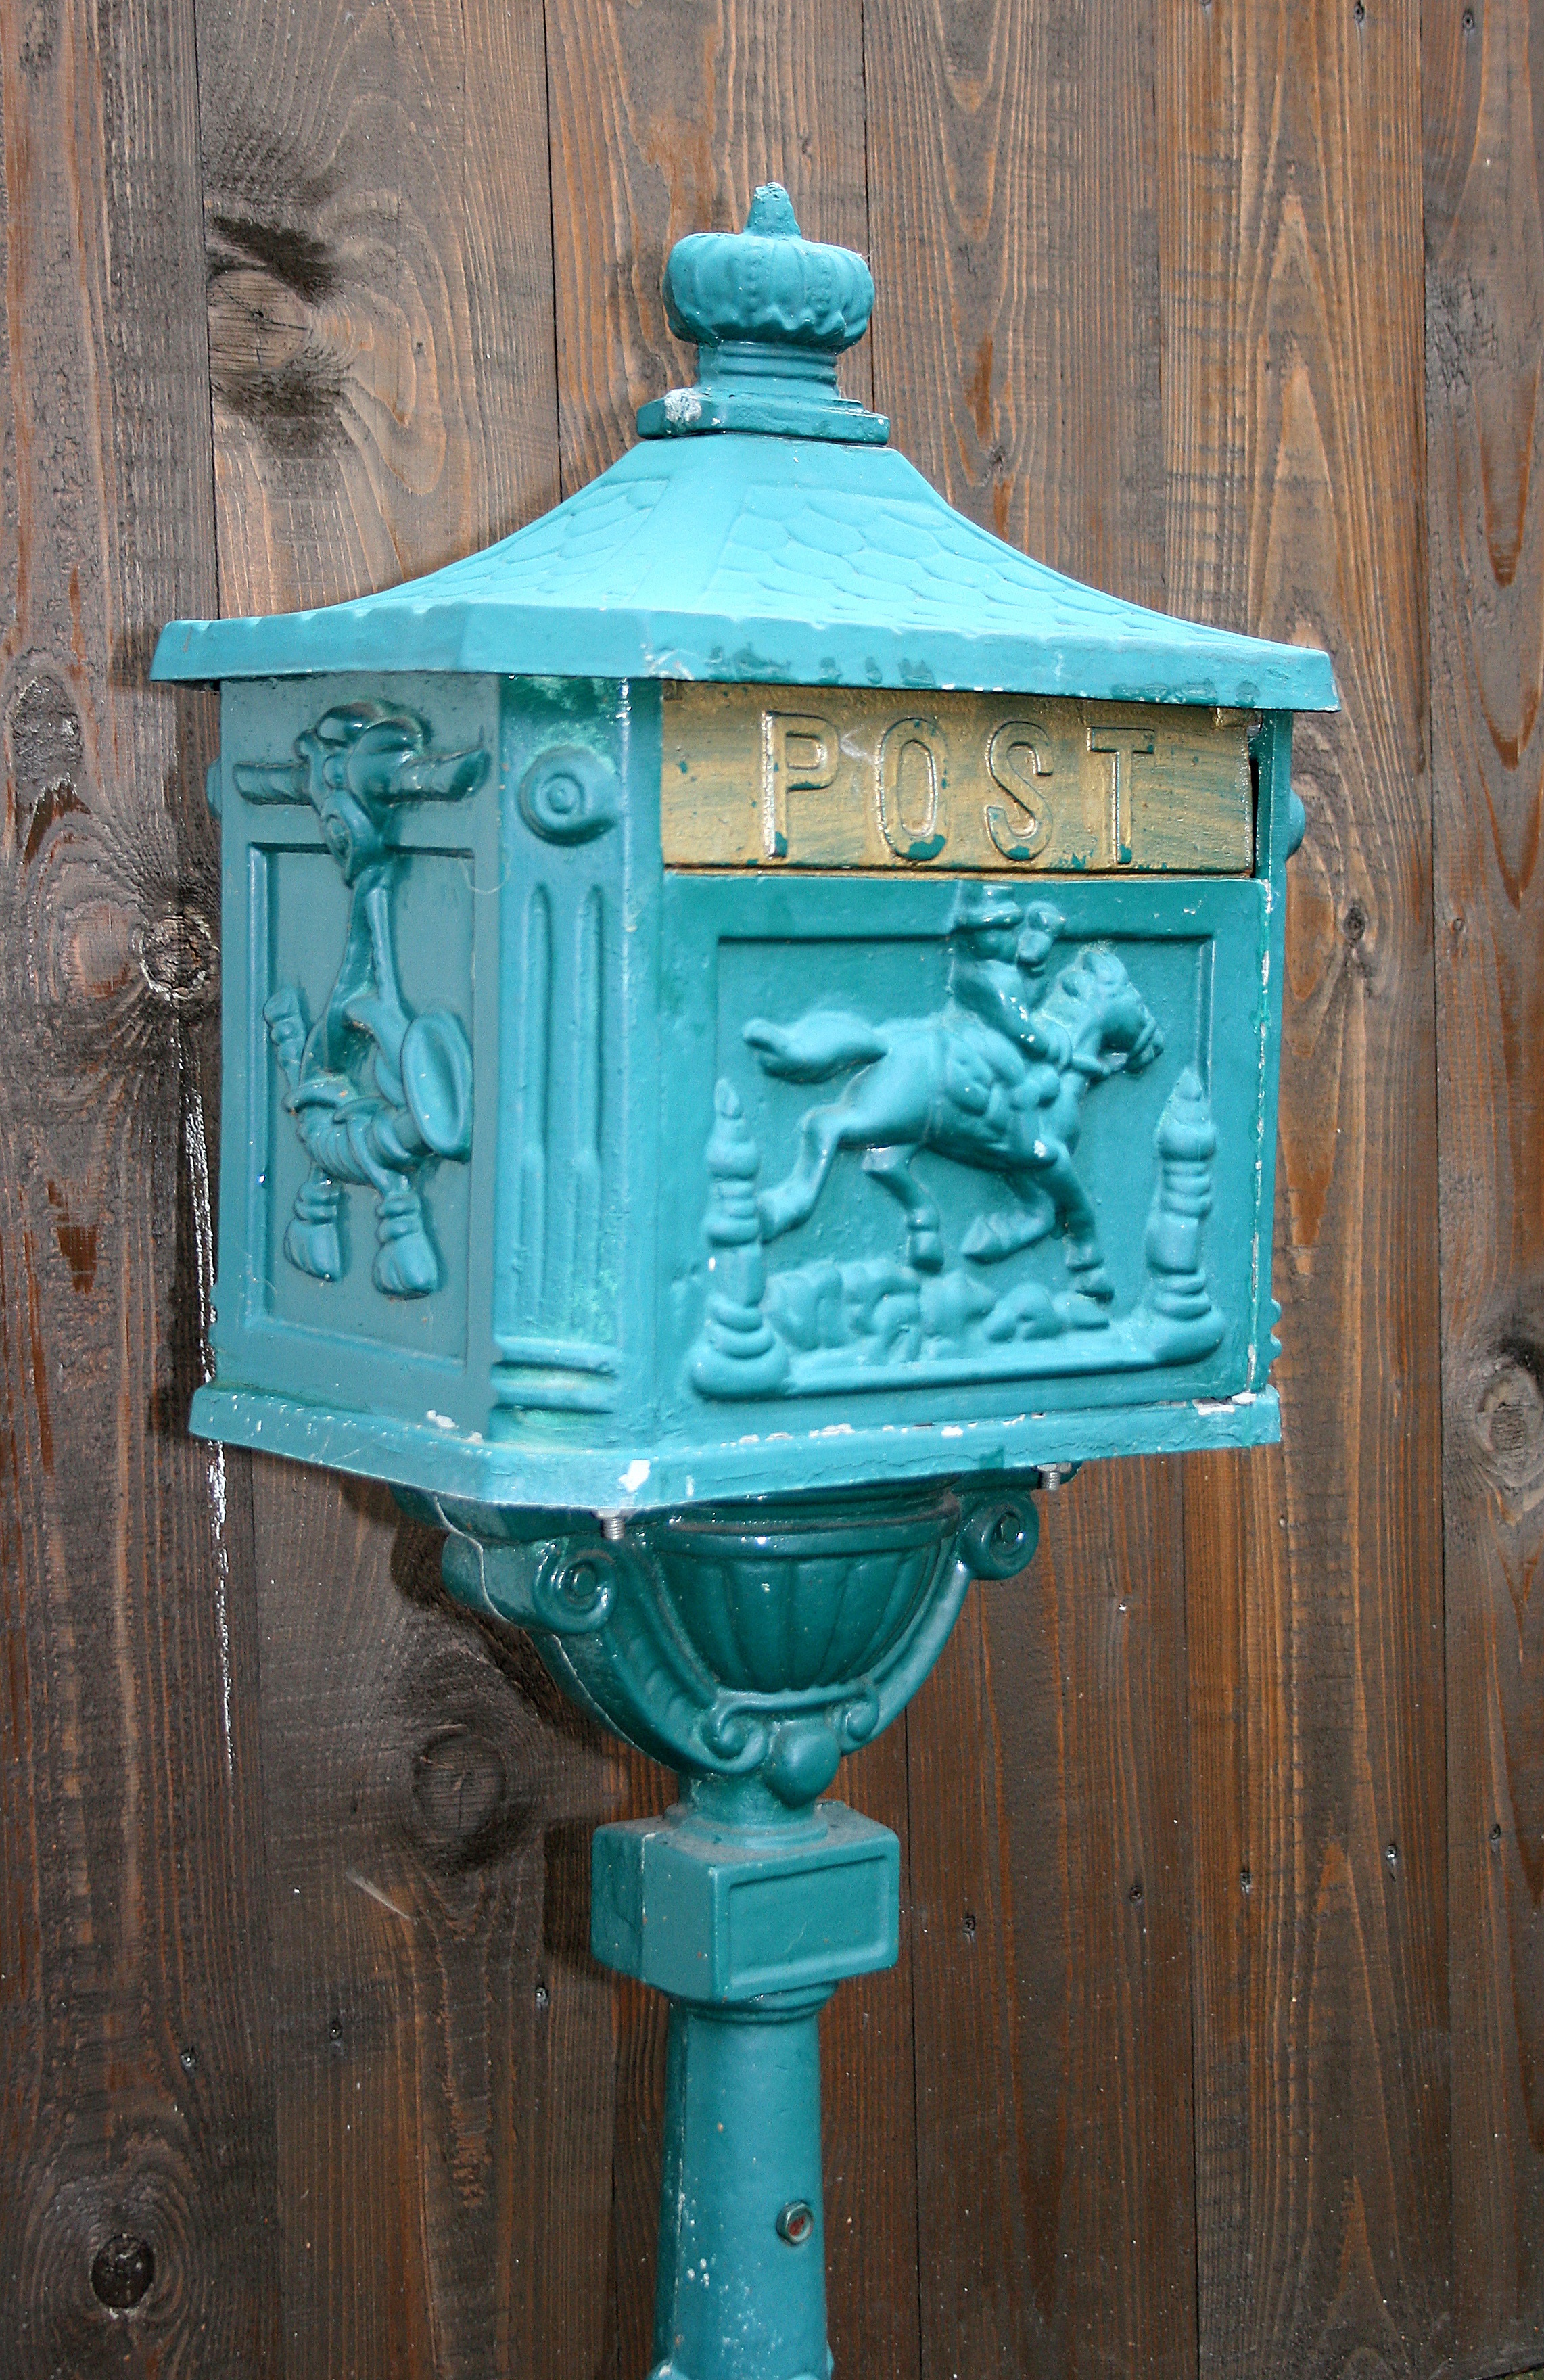
post, wood, antique, green, metal, communication, blue, furniture, lighting, mailbox, letter box, letters, historically, letter boxes, post horn, man made object, post box, post rider